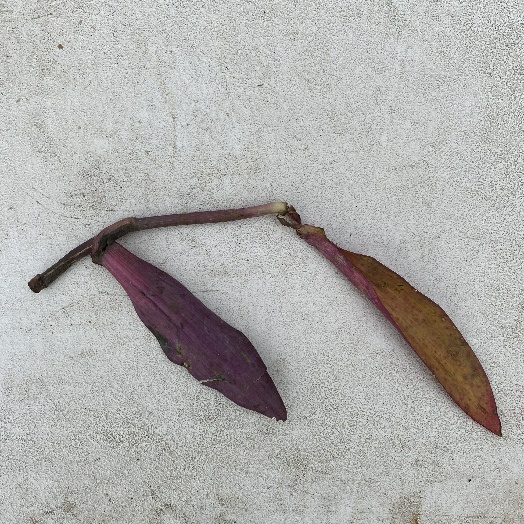
Label: Vegetation